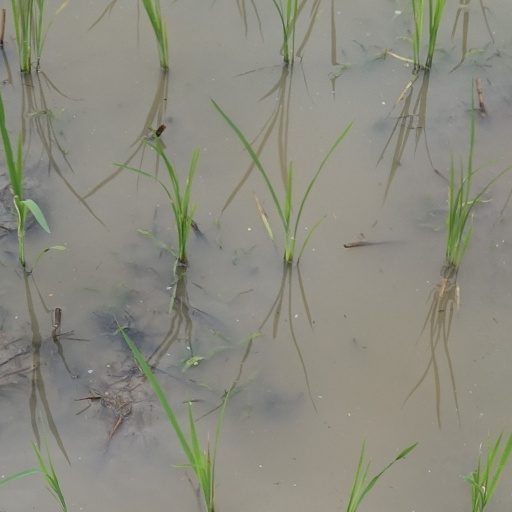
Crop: rice